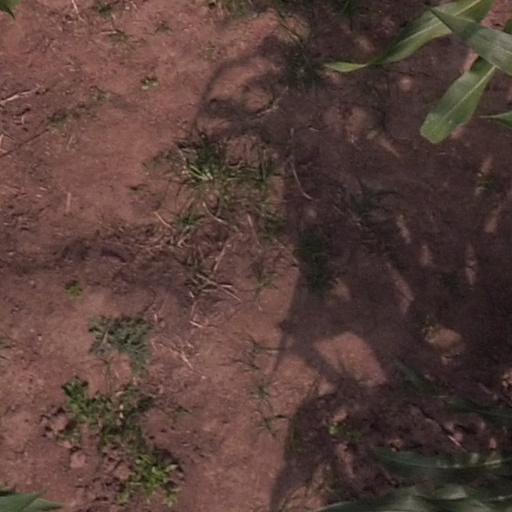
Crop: maize; corn